PKP Linia Hutnicza Szerokotorowa

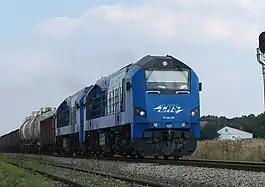
PKP class ST40 locomotive operated by LHS

PKP Linia Hutnicza Szerokotorowa sp. z o.o. is a company in the PKP Group which manages and operates in Poland the ("Broad Gauge Metallurgy Line"), which runs for from the Polish-Ukrainian border in Izow-Hrubieszów to Sławków Południowy (near Katowice).